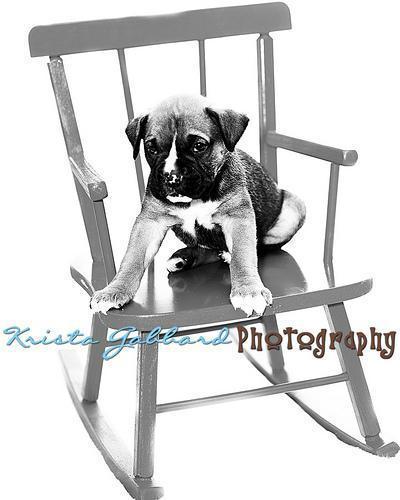
boxer